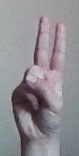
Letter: taa